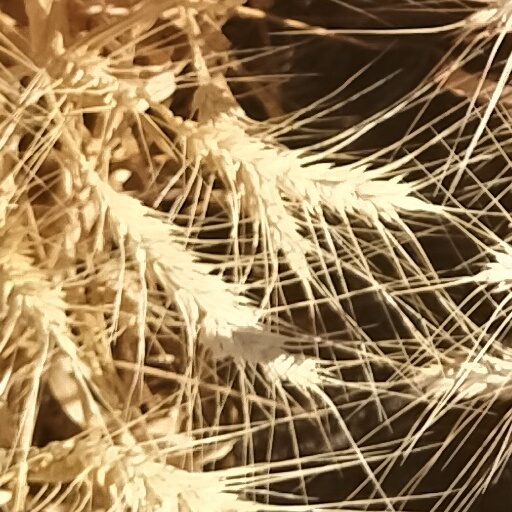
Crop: wheat